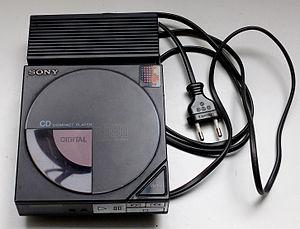
Discman est le nom donné par Sony à son premier lecteur de CD portable, le D-50, qui fut le premier commercialisé en 1984, et adopté pour toute la gamme de lecteurs CD.